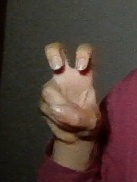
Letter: toot